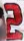
Number: 2